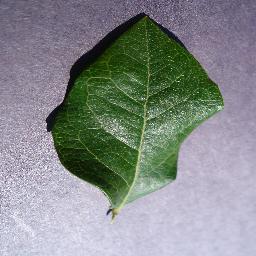
Label: Blueberry___healthy